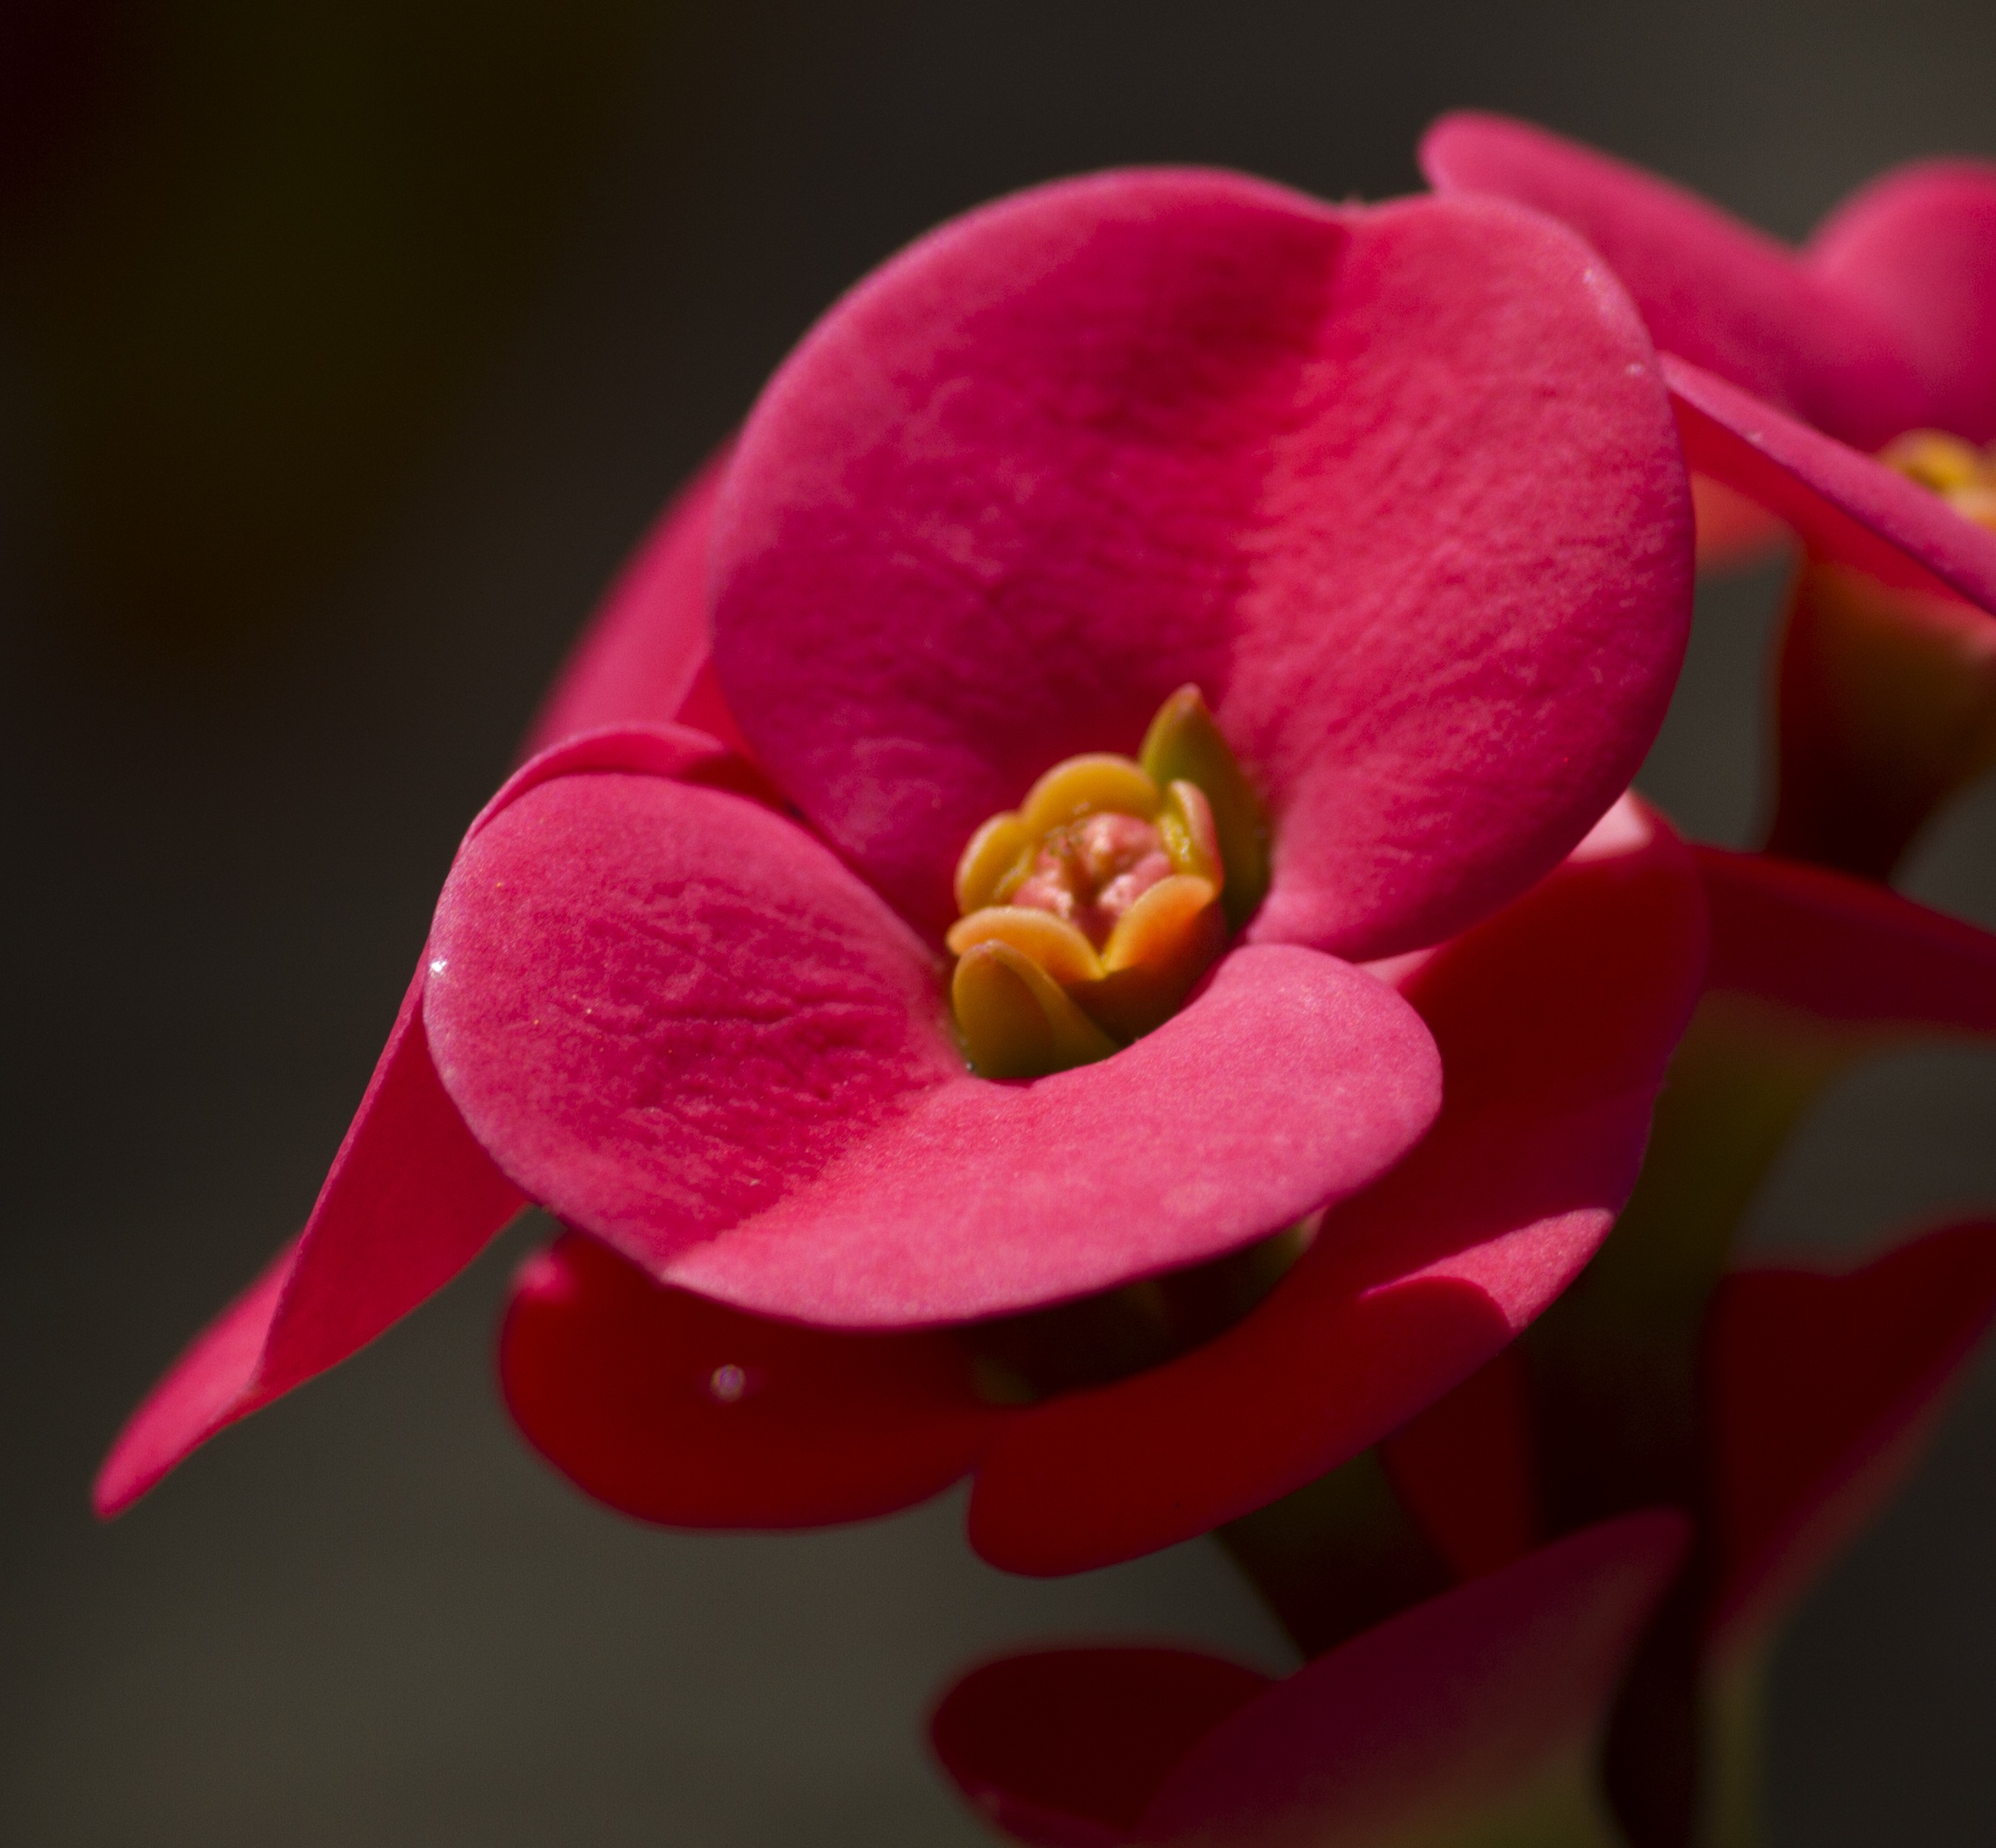
blossom, plant, photography, flower, petal, thorn, red, pink, flora, orchid, close up, red flower, corona, christ, macro photography, flowering plant, nysselig, euphorbia milii, plant stem, land plant, moth orchid